Leikanger Church (Herøy)

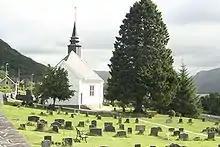
View of the church

Leikanger Church is a parish church of the Church of Norway in Herøy Municipality in Møre og Romsdal county, Norway. It is located in the village of Leikong on the eastern coast of the island of Gurskøya. It is the church for the Leikanger parish which is part of the Søre Sunnmøre prosti (deanery) in the Diocese of Møre. The white, wooden church was built in an octagonal style in 1806 by an unknown architect and it was disassembled and moved to this site in 1872. The church seats about 380 people.